Answer in natural language. Considering the relative positions, where is brown colour dresser (highlighted by a red box) with respect to blue colour bed (highlighted by a blue box)? Choose between the following options: left or right
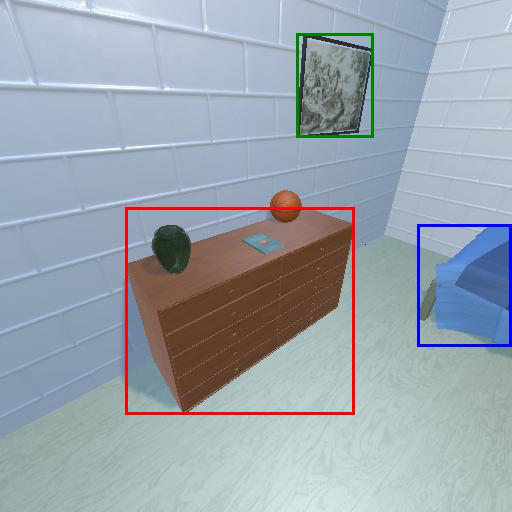
<answer>left</answer>